Almen round

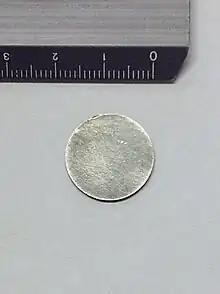
Dimension of an Almen round

The Almen round is a circular cutting from an original Almen strip normally in material SAE 1070. It can be either of a "A", "C" or "N" type offered in various quality grades. The standard strip allows the splitting into four pieces rounds, which have a diameter of 18.7 mm, by either waterjet or laser technique. Therefore, the spaces are maintained in respect of material and thickness. The flatness test to follow is simple and imprecise pieces can be eliminated.